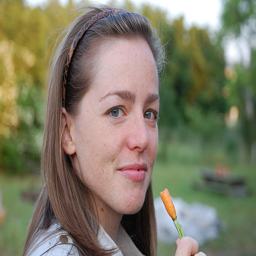
She is looking at the camera while eating a carrot.
A WOMAN IS HOLDING SOMETHING IN HER HAND
A woman eating a tiny, fresh, raw carrot outside
a woman holding onto a partially eaten carrot
A beautiful woman holding a piece of food next to her mouth.